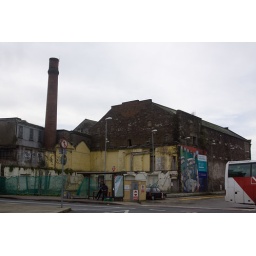
This building behind the newly renovated bus station in Cork is in dire need of renovation.